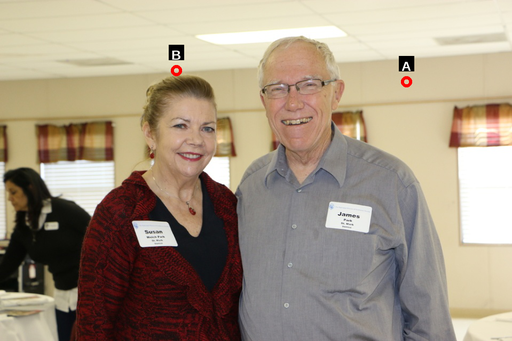
Question: Two points are circled on the image, labeled by A and B beside each circle. Which point is closer to the camera?
Select from the following choices.
(A) A is closer
(B) B is closer
Answer: A